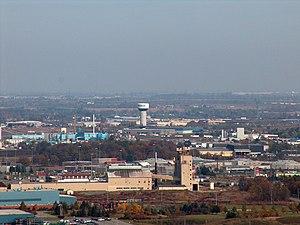
Milton est une ville du sud de l'Ontario, Canada, faisant partie du Grand Toronto, située à 40 km à l'ouest de Toronto sur l'autoroute 401, et est le terminus ouest pour le train de banlieue GO. Milton fait partie de la municipalité régionale d'Halton et se trouve au bord de l'escarpement du Niagara, une réserve de biosphère de l'UNESCO et la piste Bruce.